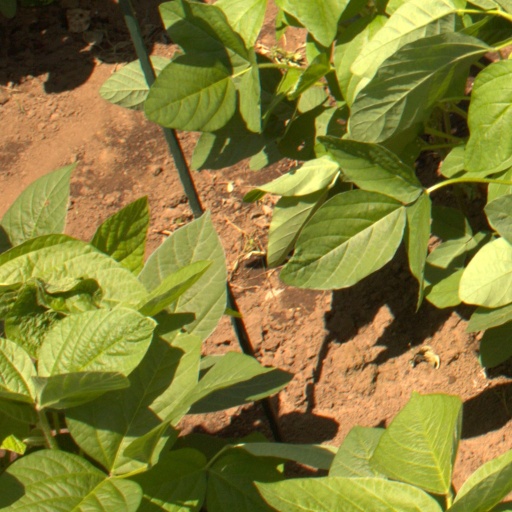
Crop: soybean